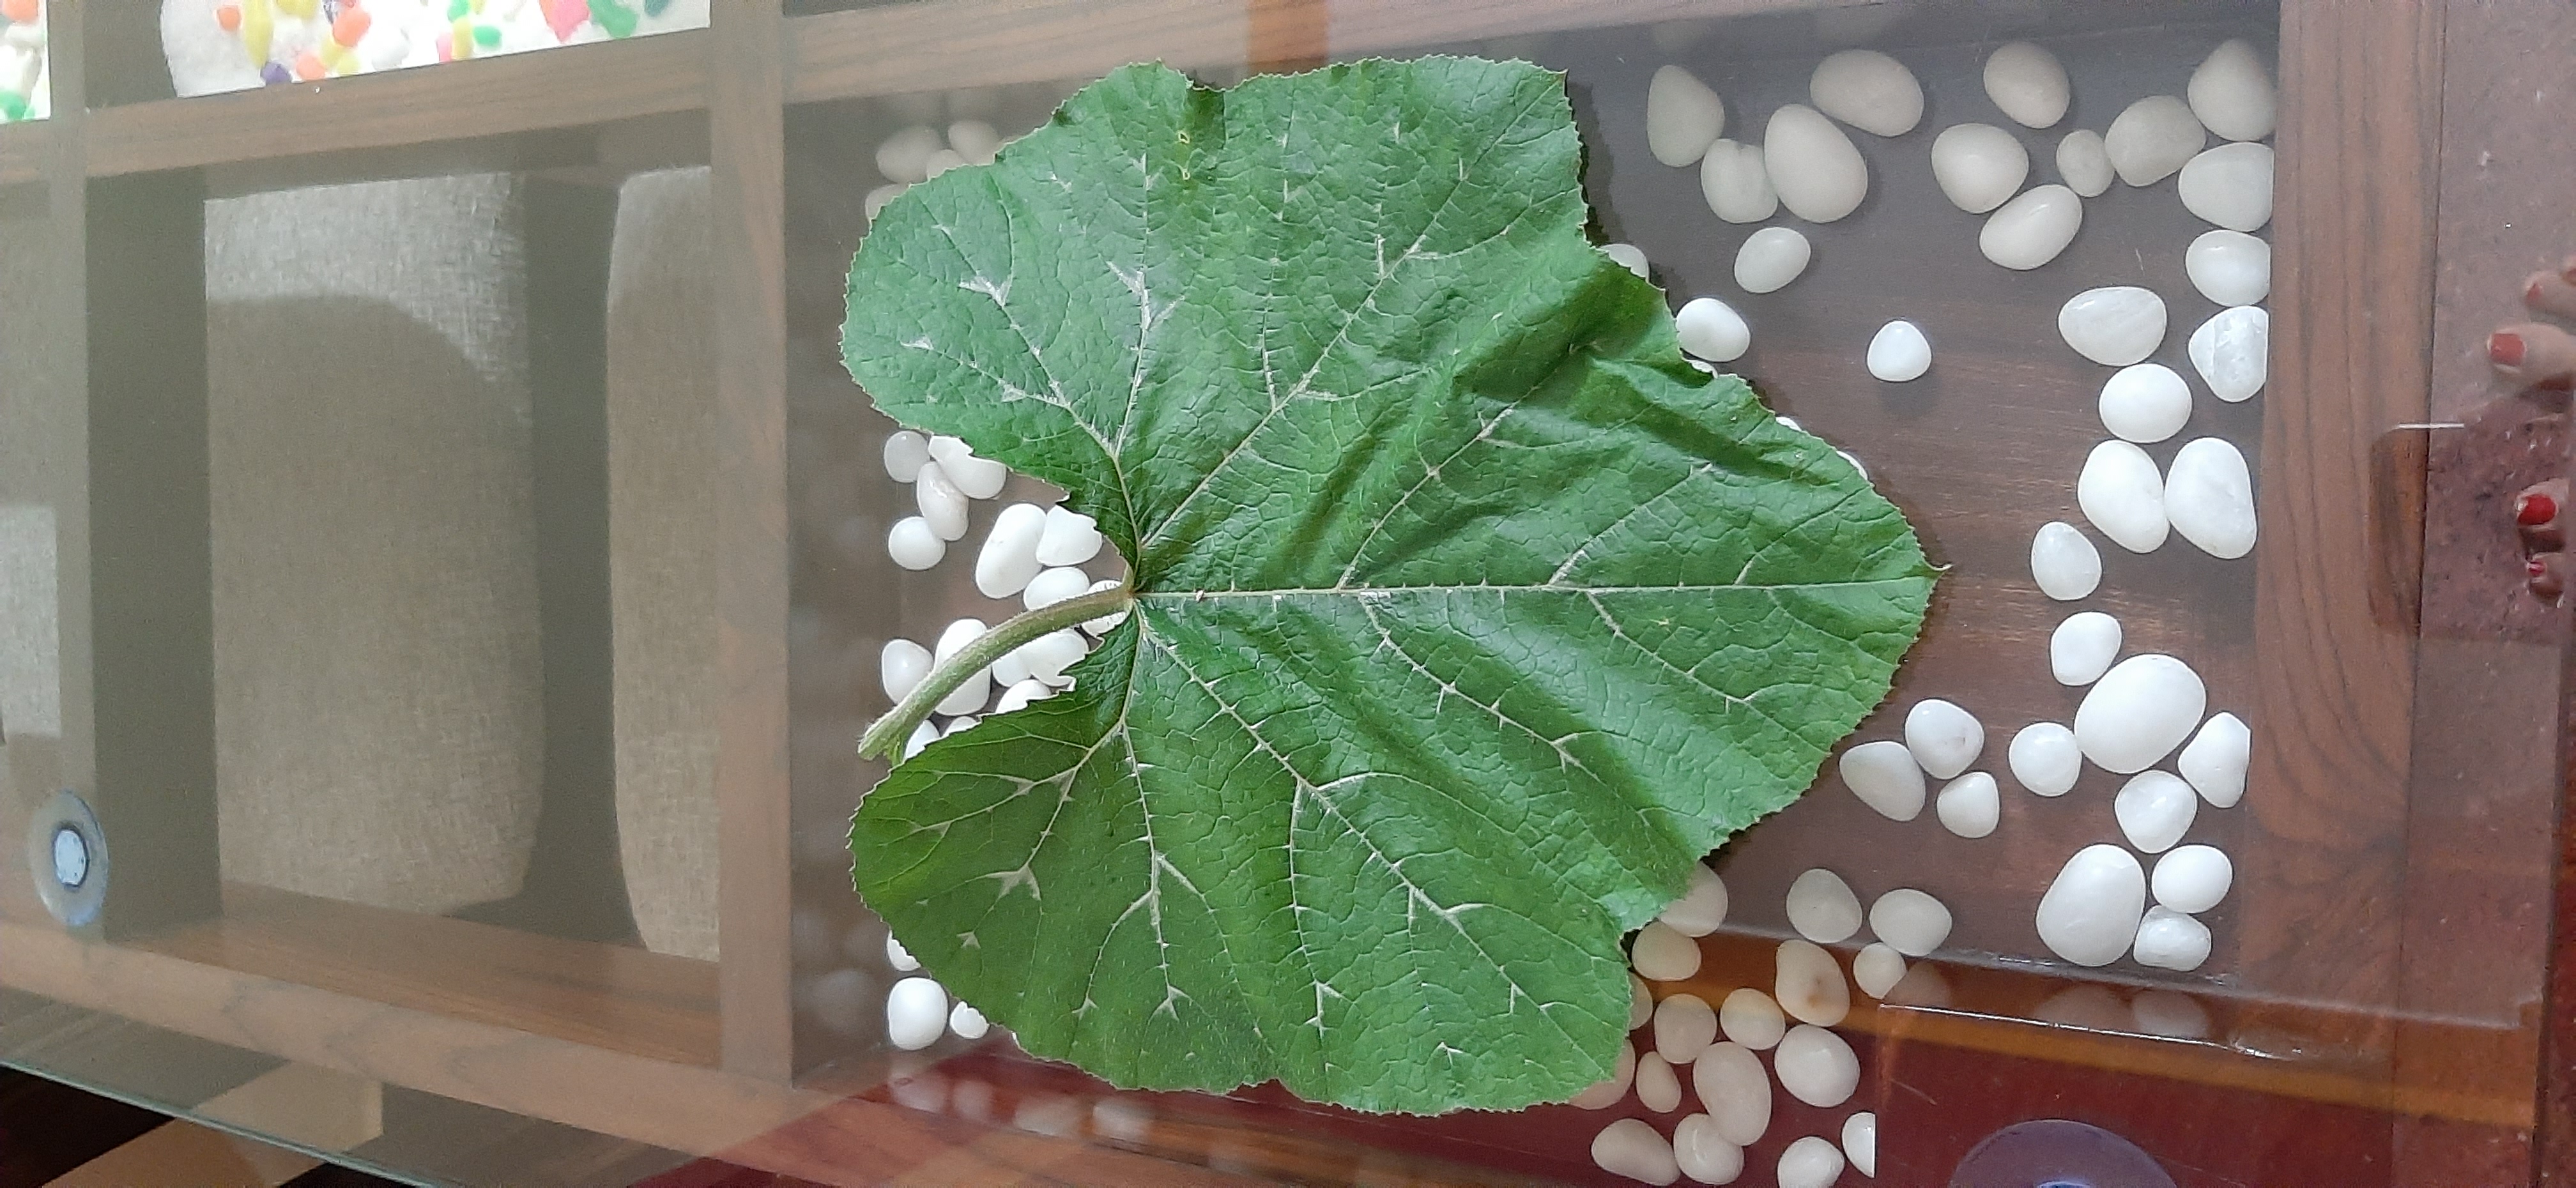
Plant: Pumpkin